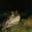
Label: frog